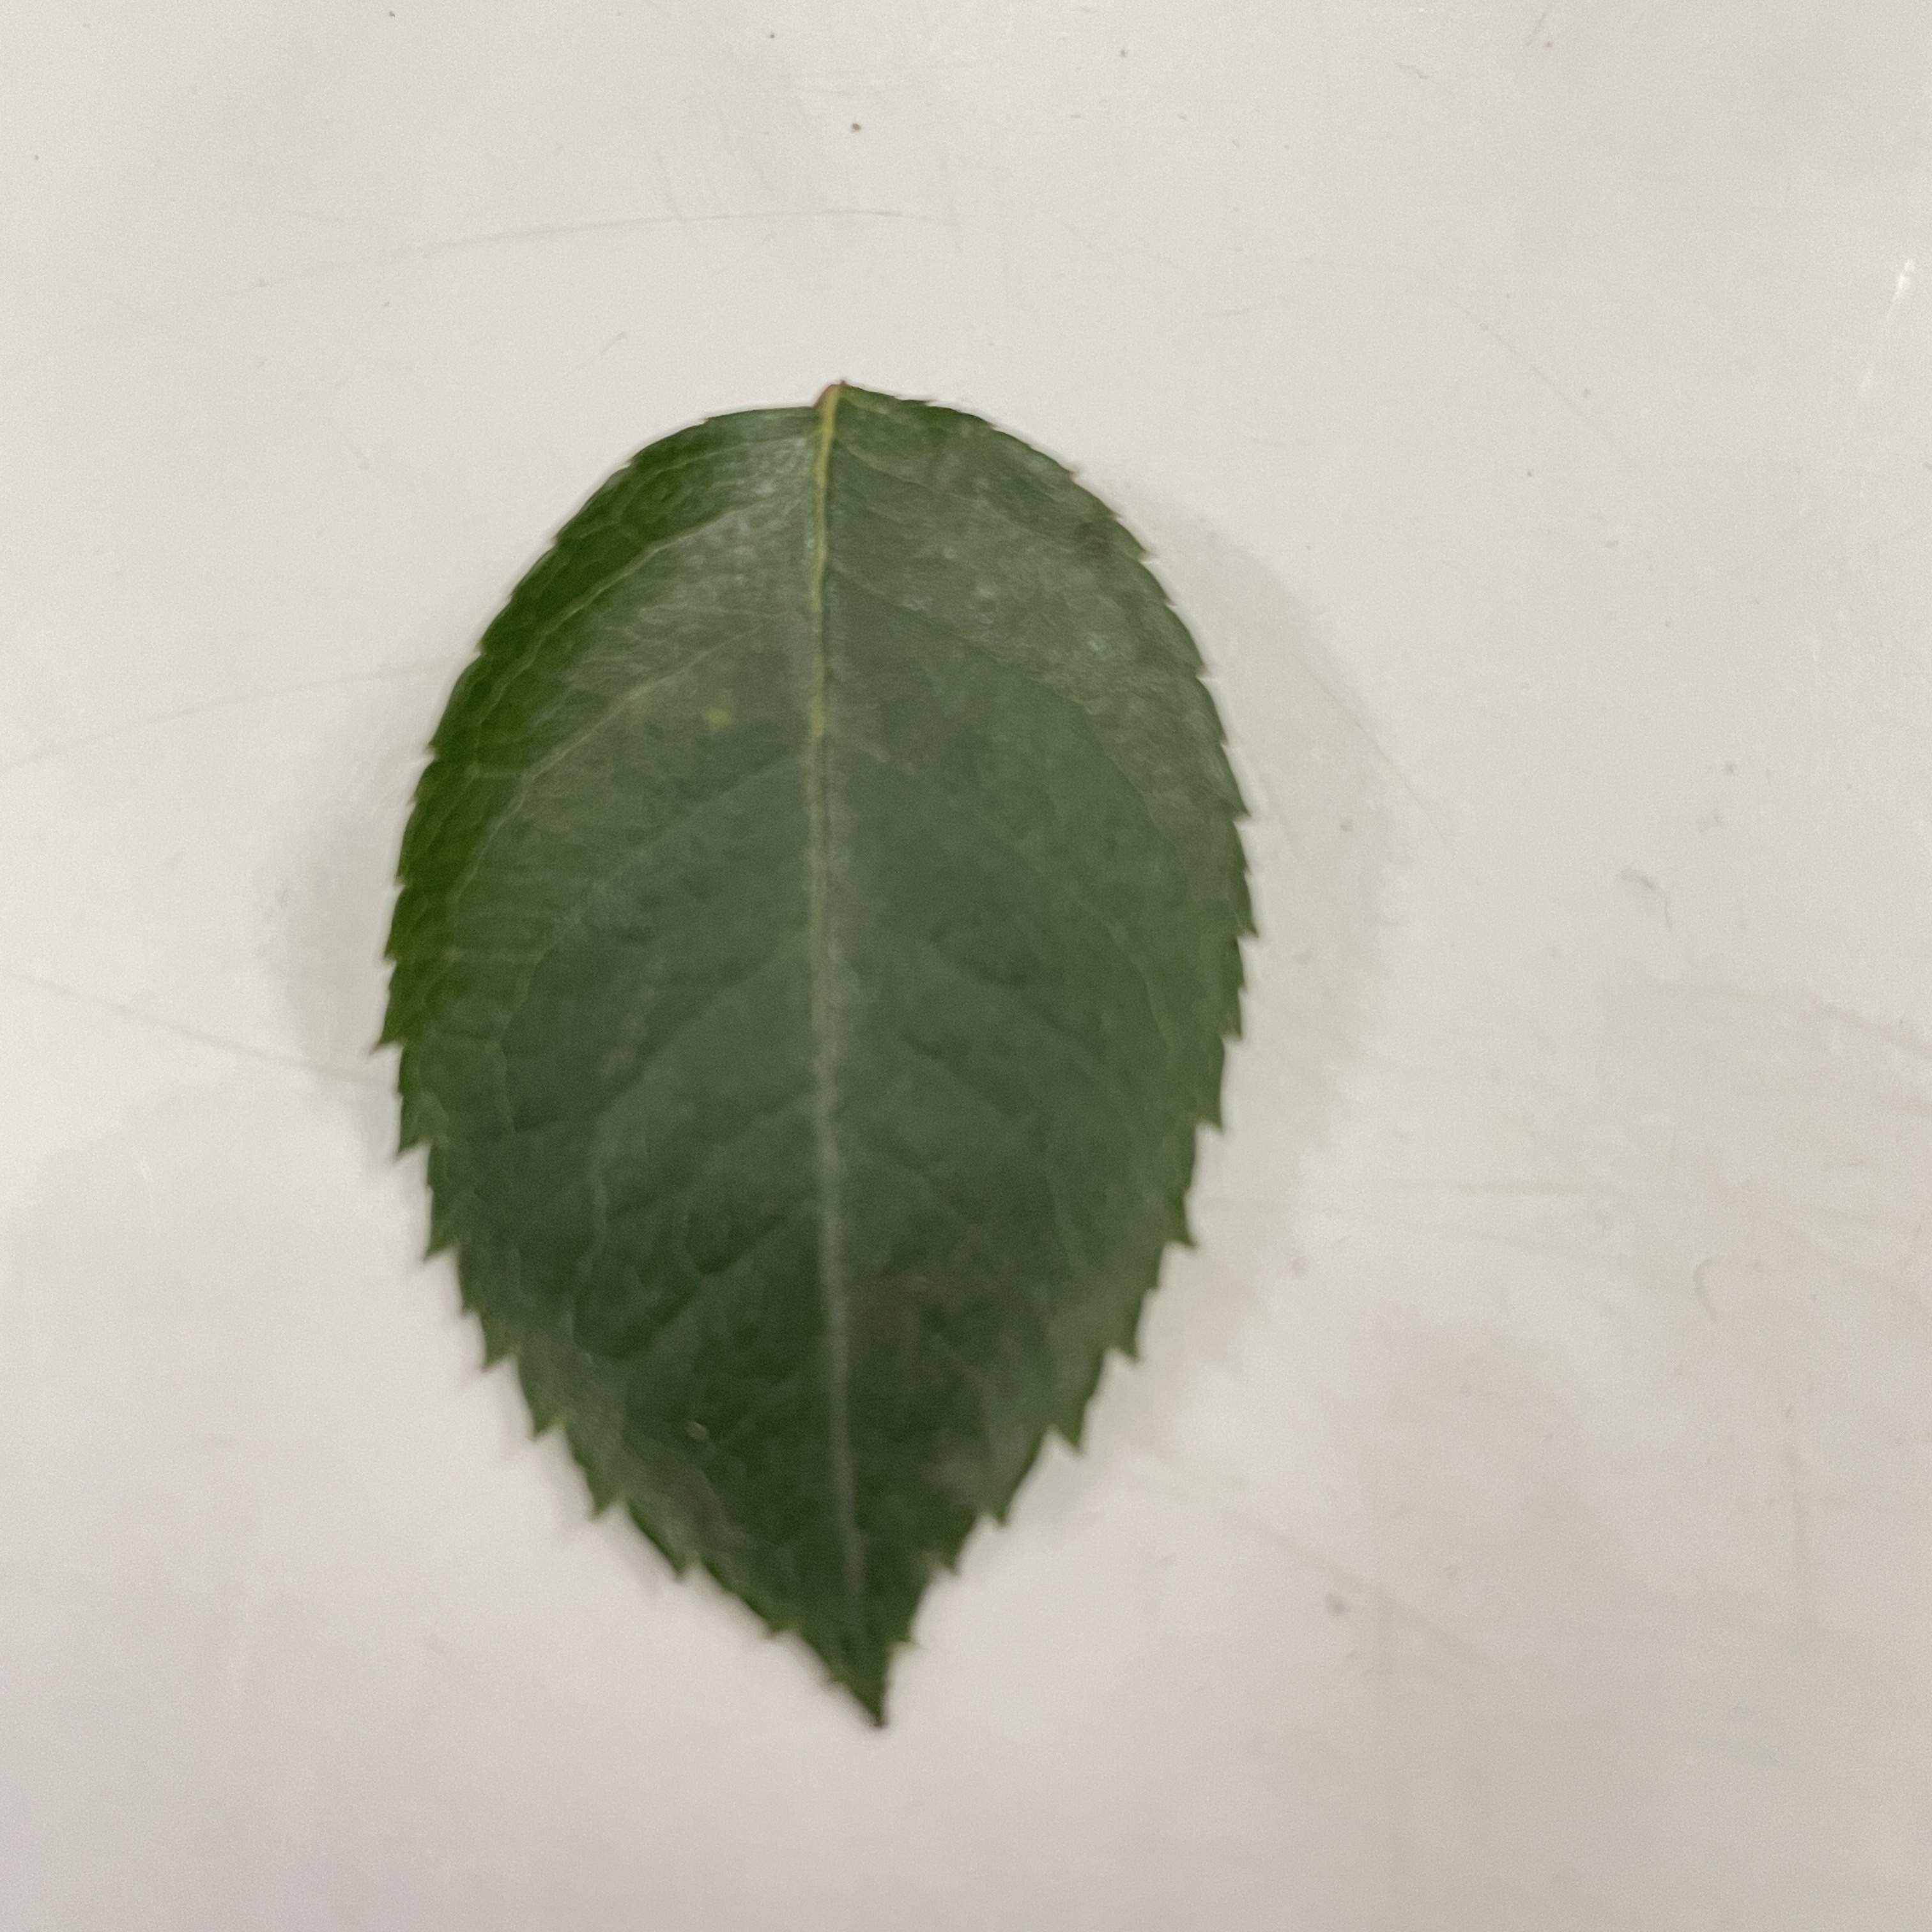
Label: Healthy Leaf